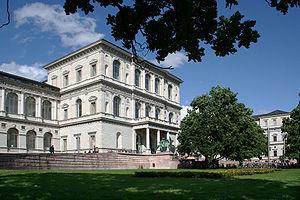
Munich est une ville allemande, capitale du Land de Bavière. Avec 1 552 762 habitants intra-muros au 30 septembre 2019 et 2 351 706 habitants dans son aire urbaine, elle est la troisième ville au niveau national par la population après Berlin et Hambourg. La Région métropolitaine de Munich, qui englobe également Augsbourg et Ingolstadt, compte quant à elle plus de cinq millions d'habitants. Traversée par l'Isar, affluent du Danube, elle se situe dans le district de Haute-Bavière, au pied des Alpes bavaroises.